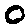
Label: 0